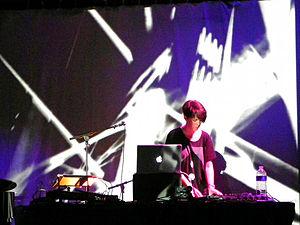
Workshop #3 - 2011 InFiné à la Carrière de Normandoux. Pour écouter Anna Meredith. Créations visuelles live de Nyktalop Mélodie. Pour voir la vidéo du Workshop #3 du label Infiné. Flickr Tags: Carrière Normandoux Tercé Carrière de Normandoux InFiné Musique Music Electro Anna Meredith Musique Electronique Nyktalop. from Flickr album ""Le Workshop Infiné"" by Xi WEG from Poitiers, France and Flickr album ""La Carrière de Normandoux "" by Xi WEG ""Les Soirs d'été de la Carrière de Normandoux. La Carrière de Normandoux sur Facebook."""
Anna Meredith, née le 12 juillet 1978 à Londres est une musicienne et compositrice britannique. Elle compose, produit et joue de la musique classique et électronique.